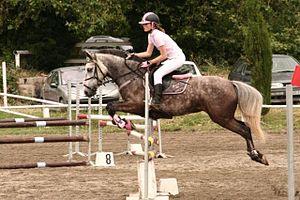
Meije du Garon, ponette Français de Selle lors d'un concours de CSO
Le poney français de selle est une race de poney française d'origine récente. Elle est créée en 1969 afin de répondre aux besoins de jeunes cavaliers désirant des montures adaptées à leur taille. La race est gérée par l'Association nationale du poney français de selle qui s'occupe du livre Généalogique de la race et agrée les reproducteurs. Le poney français de selle doit ressembler à un petit cheval, mais il n'a pas de caractéristiques spécifiques en raison de l'hétérogénéité des races qui le composent. C'est un poney taillé pour les compétitions de CSO, de CCE et de dressage, qui est aussi très utilisé pour le loisir et l'enseignement.